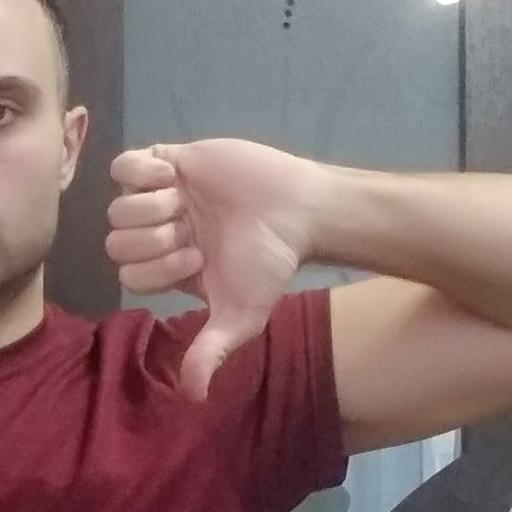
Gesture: dislike